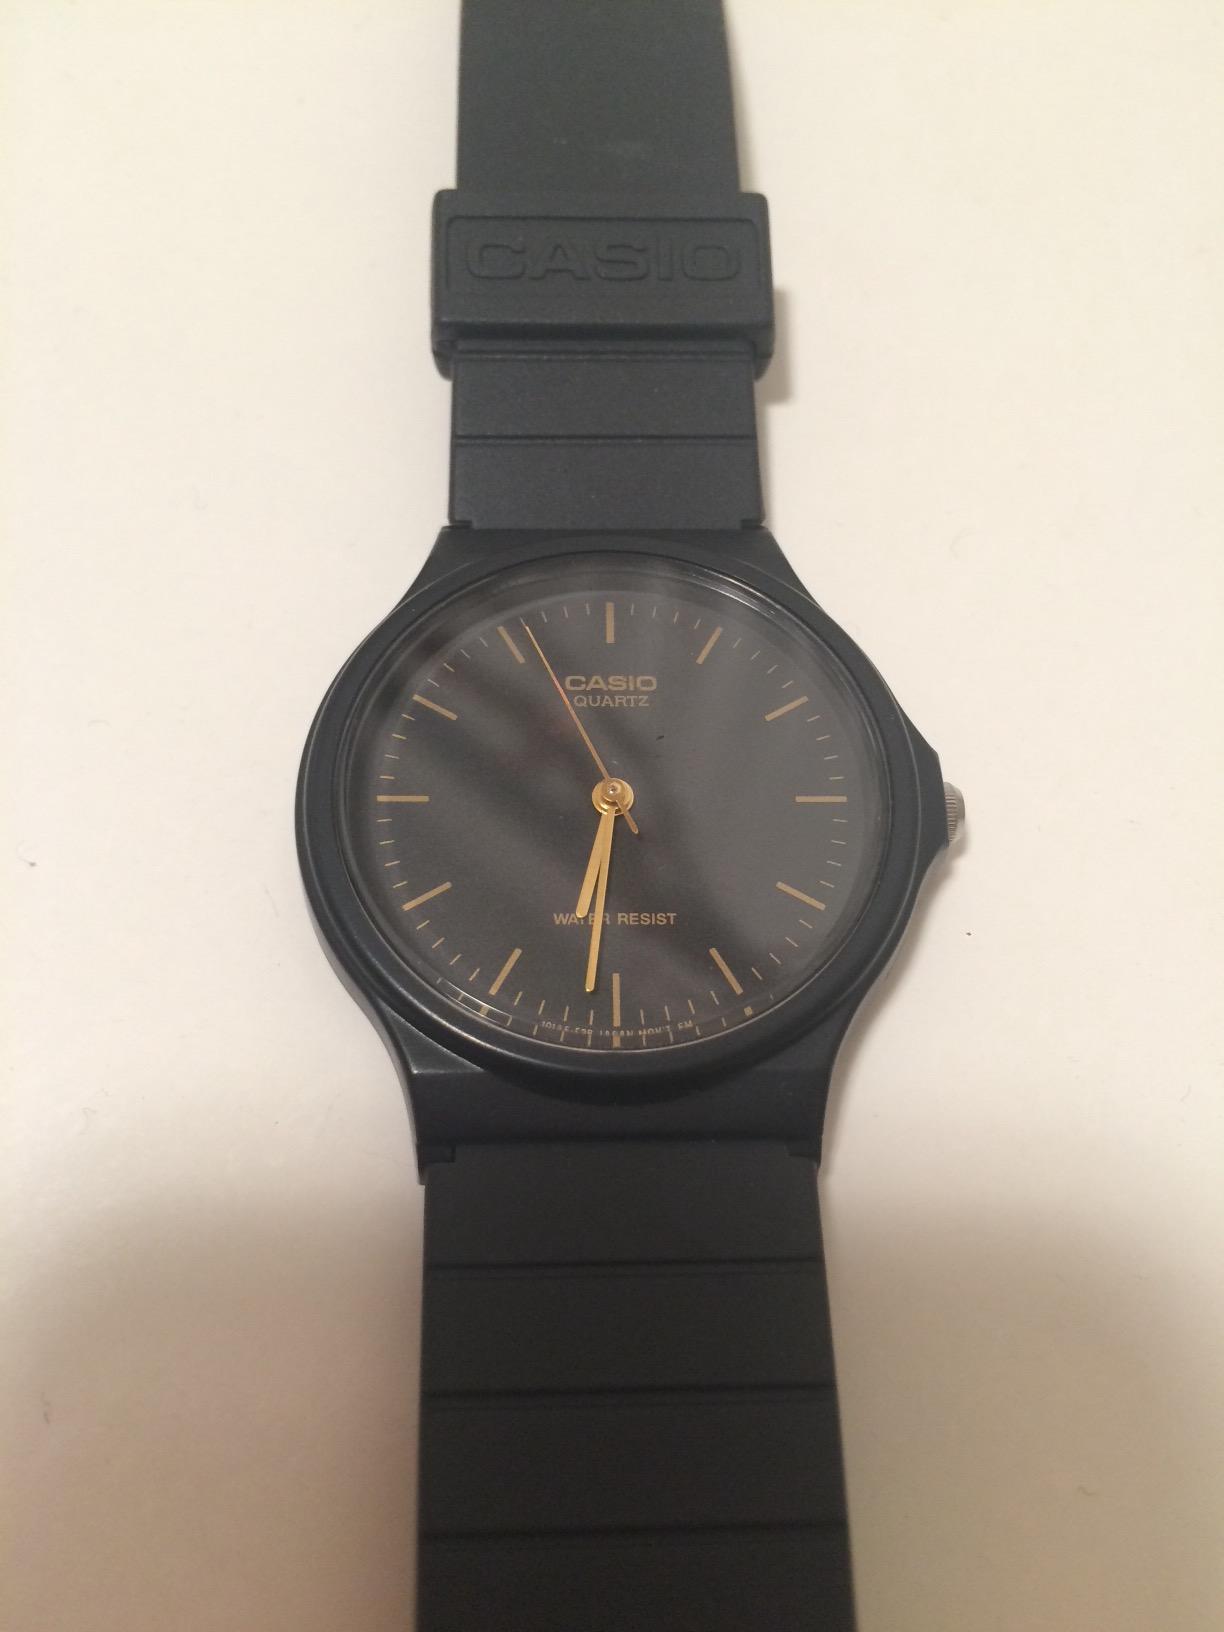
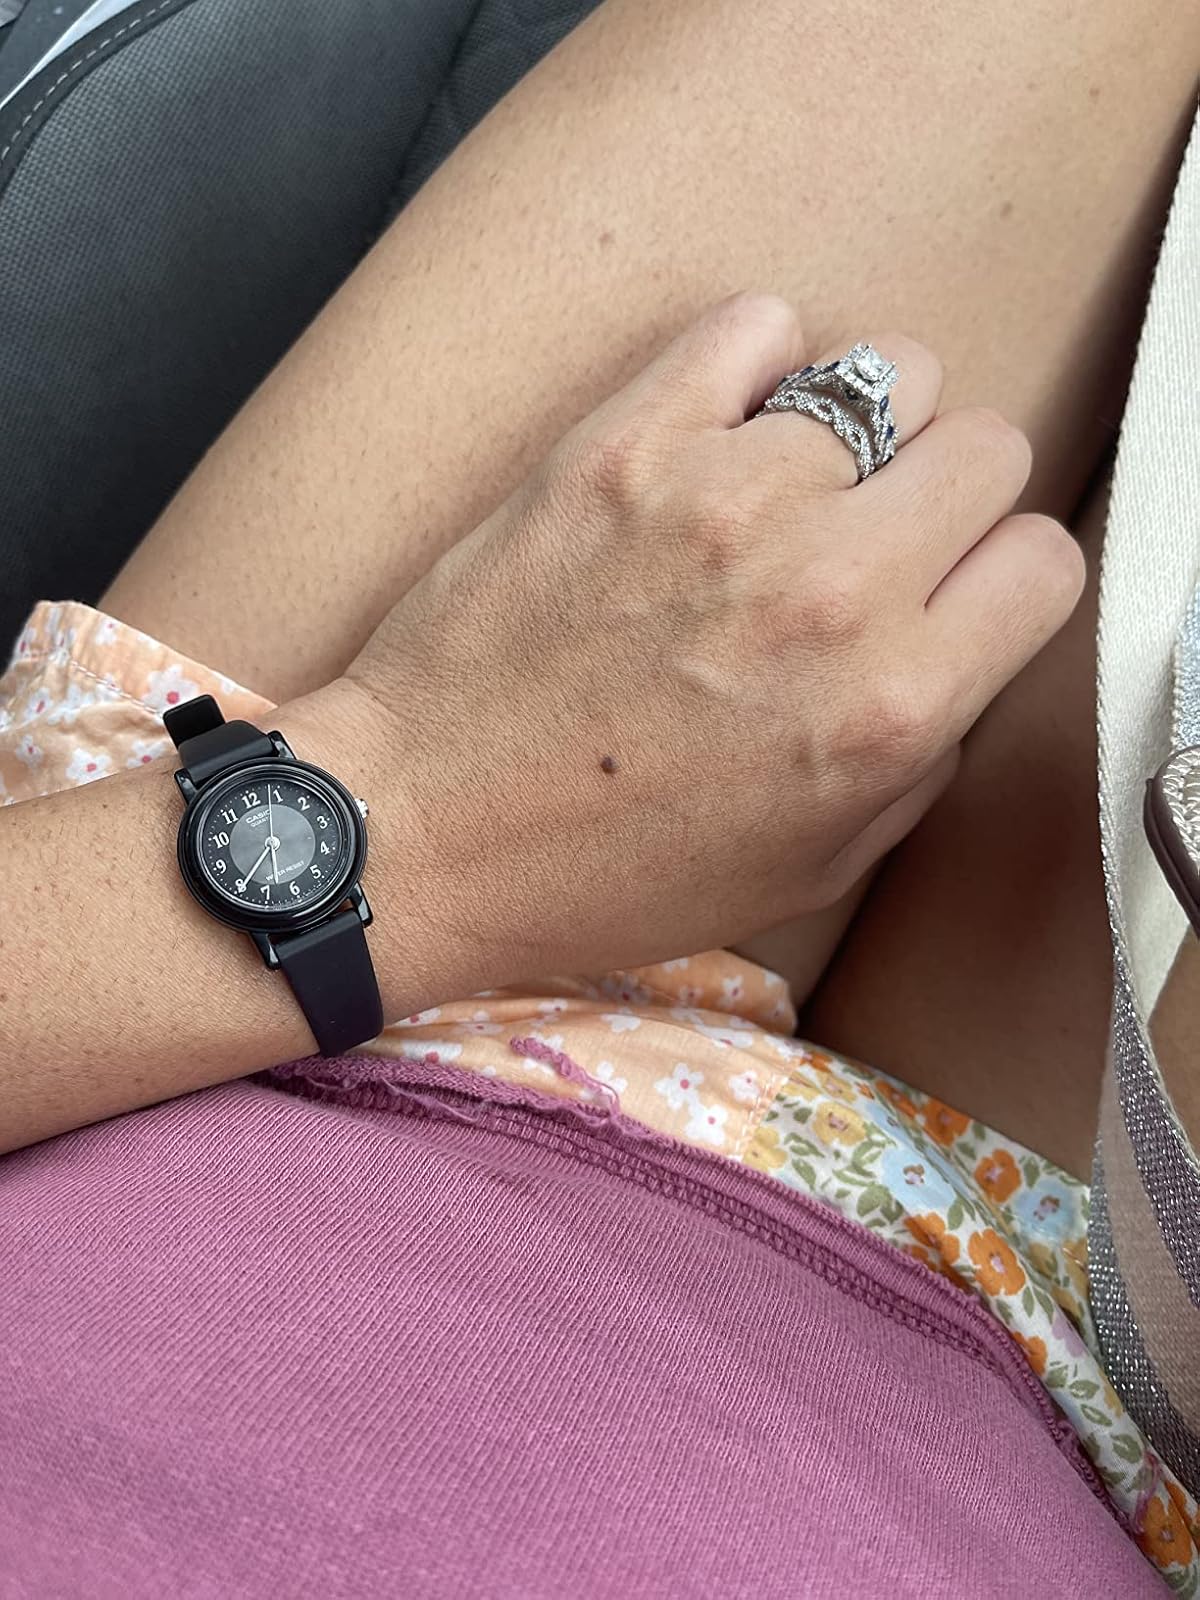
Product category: accessories_watch
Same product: no